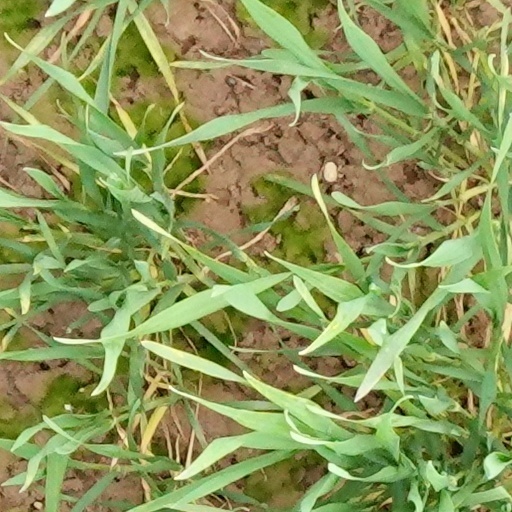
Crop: wheat